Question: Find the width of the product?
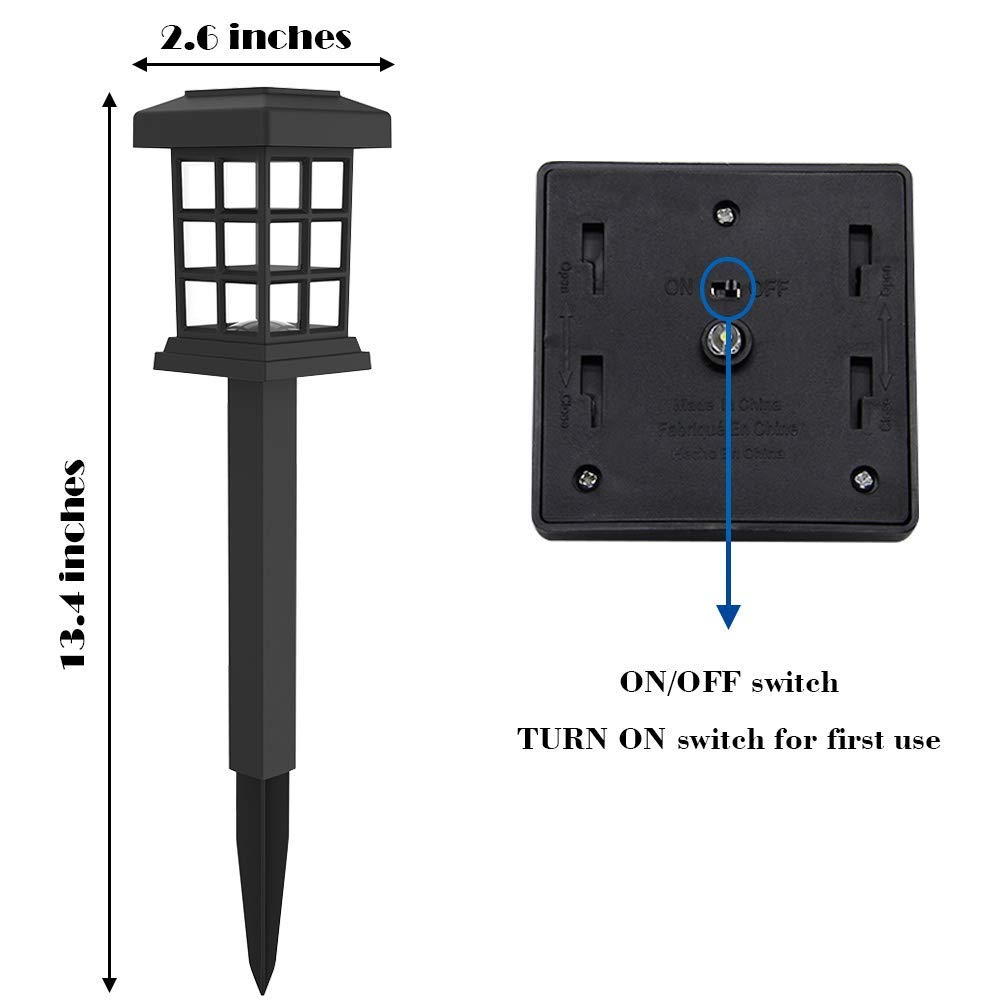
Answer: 2.6 inch